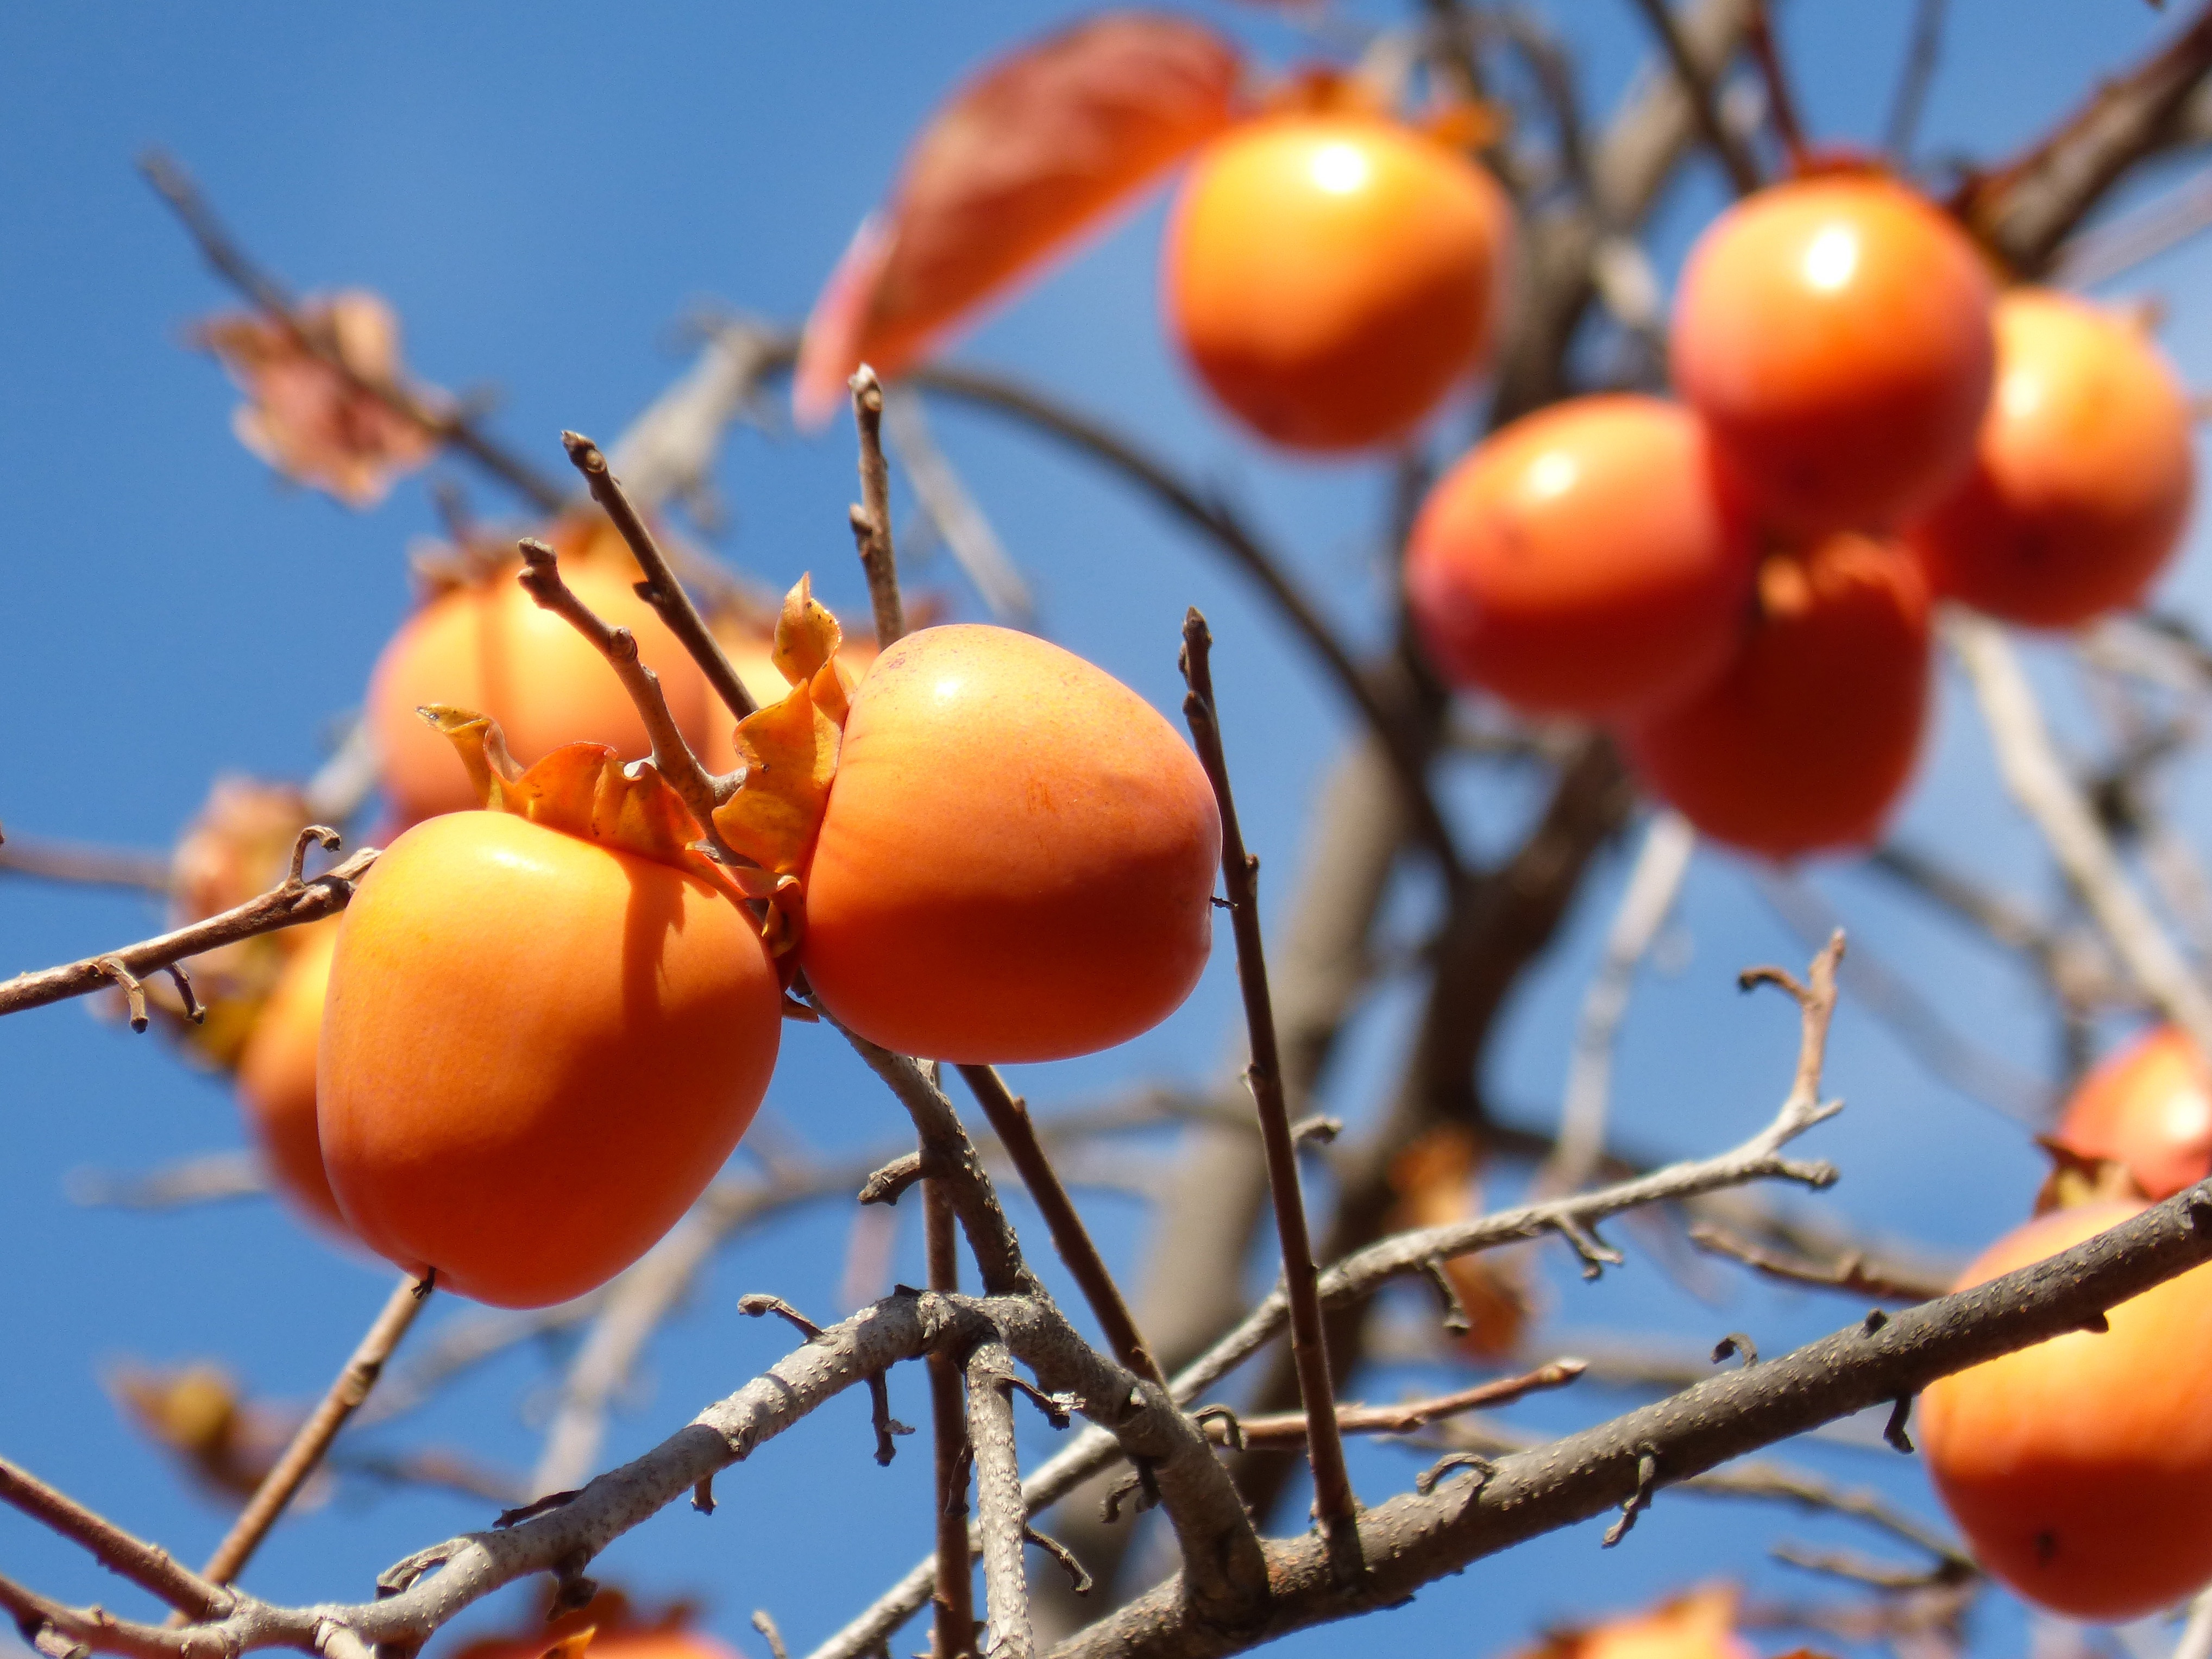
nature, branch, blossom, plant, sky, fruit, leaf, flower, food, produce, vegetable, autumn, flora, season, close up, khaki, persimon, persimmon, diospyros, rose hip, macro photography, flowering plant, rosewood, land plant, ebony trees and persimmons